National Archive of Catalonia

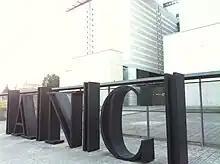
The main entrance of the National Archive of Catalonia

Until 1995, the ANC was located in the Eixample of Barcelona, in an edifice that was used as school and editorial office of both newspapers "Solidaridad Obrera" and "Solidaridad Nacional". Despite refurbishing the structure, the building was not suitable for archive needs and a new one was constructed. The new and bigger archive was inaugurated on 23 April 1995 in Sant Cugat del Vallès in a 17.700 square meters plot.